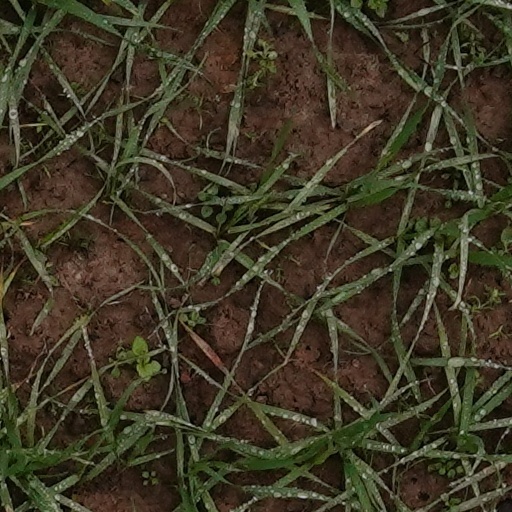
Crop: wheat